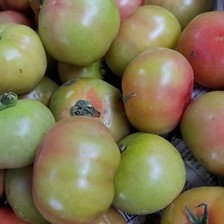
Label: tomato